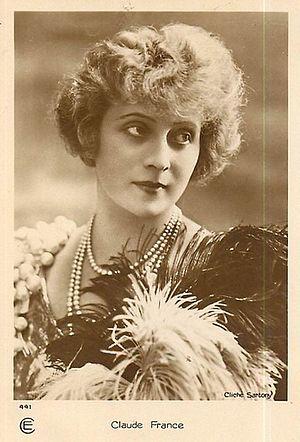
L'actrice Claude France (1893 - 1928) vers 1927, par Sartony
La Madone des sleepings est un roman du journaliste et grand reporter Maurice Dekobra paru en 1926 aux Éditions Baudinière.
Jane Joséphine Anna Françoise Wittig dite Claude France, née le 9 mars 1893 à Emden et morte le 3 janvier 1928 à Paris XVIᵉ, est une actrice française d'origine allemande.